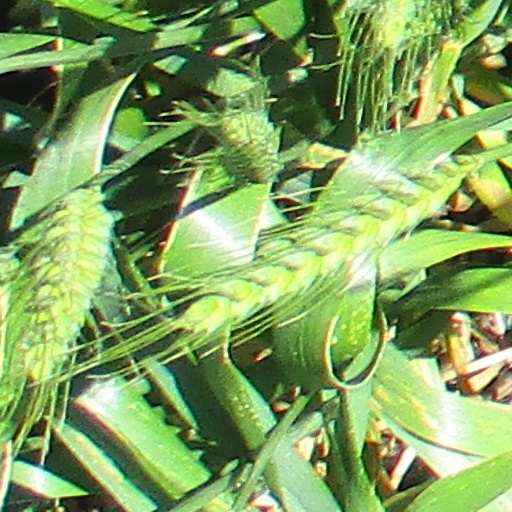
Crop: wheat